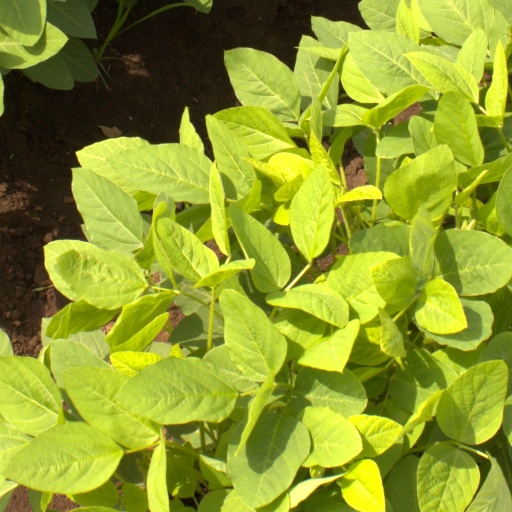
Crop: soybean